Pacífico Chiriboga

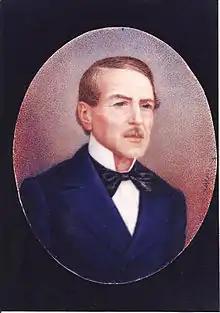
Don Pacifico Chiriboga y Borja

Pacífico Chiriboga y Borja (1810–1886) was an active politician during the first years of the Republic of Ecuador. He served as senator, minister, vice president, and acting president during these formative years.